Saint-Gilles-Croix-de-Vie

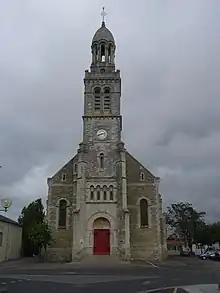
Saint-Gilles-Croix-de-Vie church (1896)

The town has two Catholic churches (one on either side of the river), the churches of Saint-Gilles et Sainte-Croix. Saint-Gilles-Croix-de-Vie is part of the diocese of Luçon, which is part of the ecclesiastical province of Rennes. It is the seat of a deanery of four parishes: Sainte Anne de Riez (around the town of Saint-Hilaire-de-Riez), Saint Jean du Gué Gorand (Coëx), Saint Nicolas de l'Océan (Bretignolles-sur-Mer), and Notre Dame de la Vie (Saint-Gilles-Croix-de-Vie). The latter, Notre Dame de la Vie, has four bell towers—in the churches of Saint-Gilles and Sainte-Croix, as well as those of Fenouiller and Givrand.